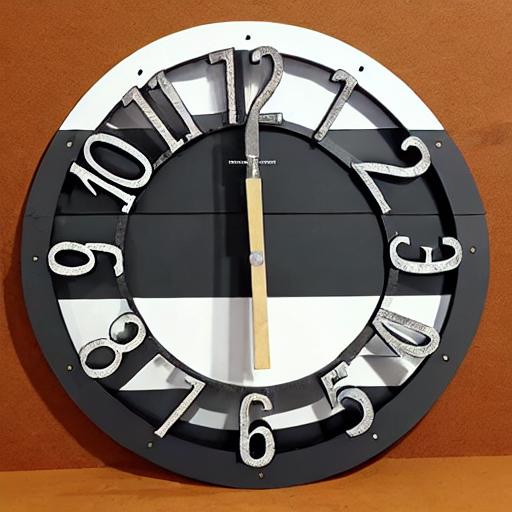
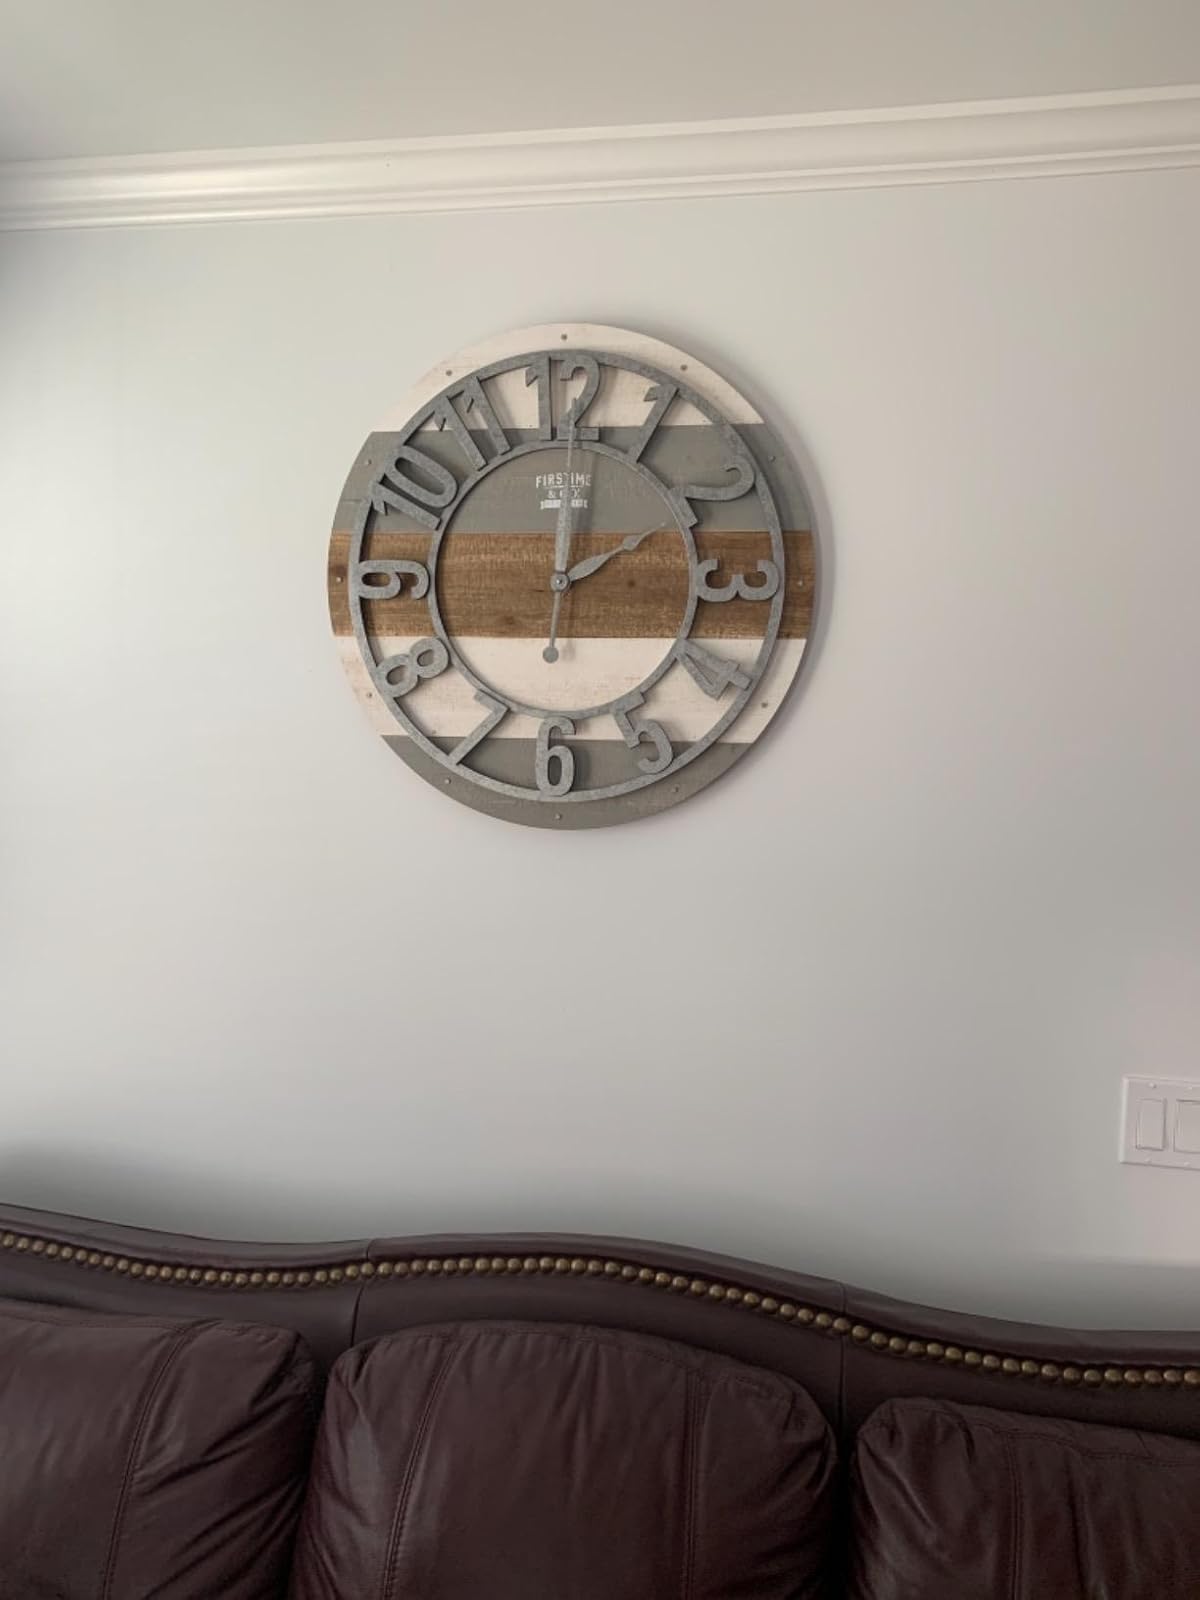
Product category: clock
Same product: no